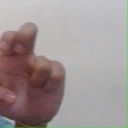
अक्षर: अ